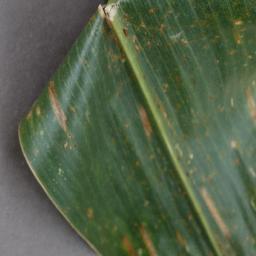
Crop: corn
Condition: (maize)_cercospora_spot_gray_spot